Littlefield House

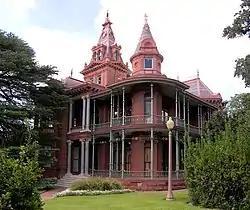
The Littlefield House in 2007

The Littlefield House is a historic home in Austin, Texas, on the campus of the University of Texas at Austin. The home was built in 1893 for Civil War veteran George Littlefield, who was a successful businessman in the bank and cattle trades and a major benefactor to UT. It was designed using the popular Victorian style at a cost of $50,000.